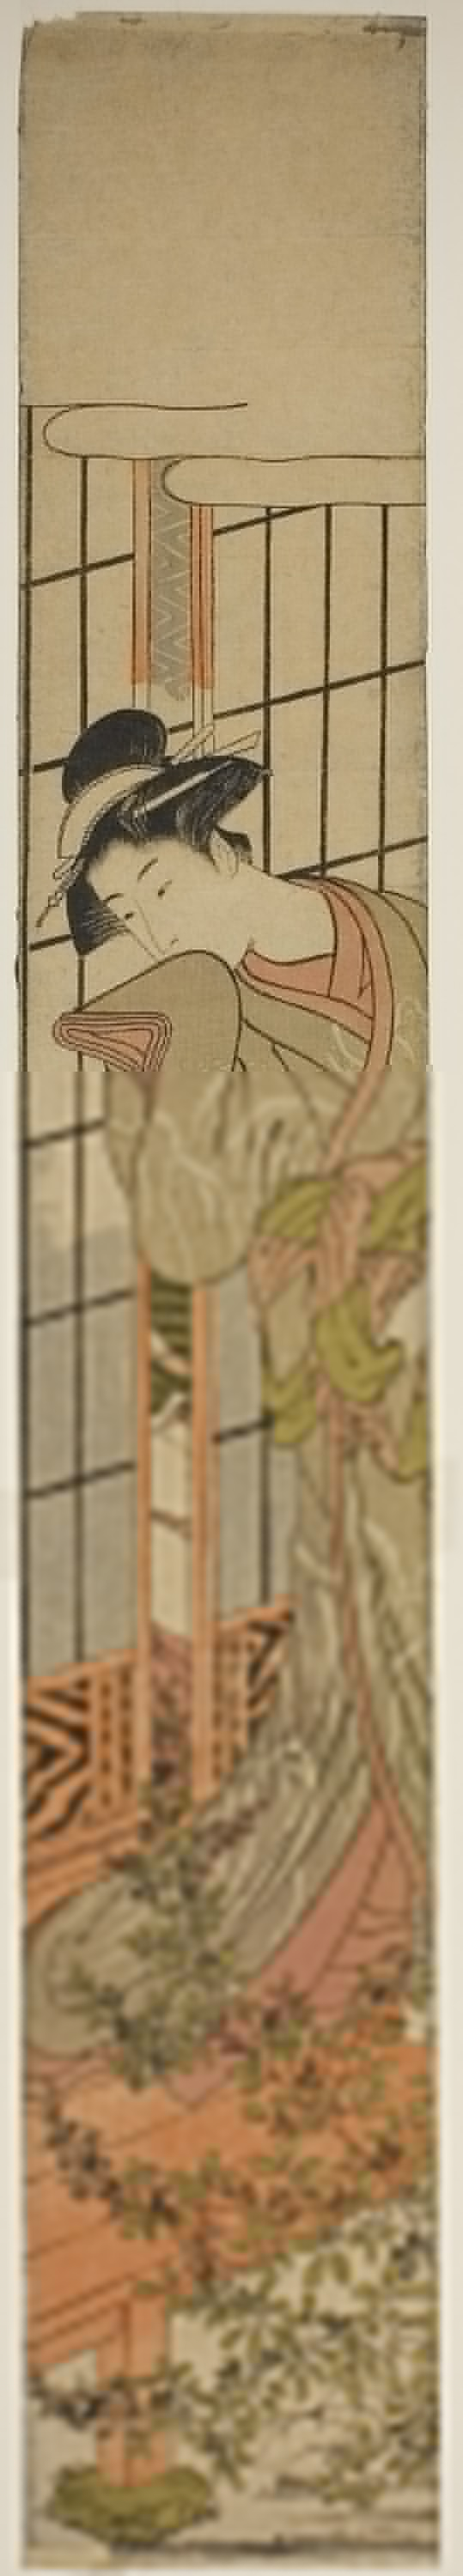
Chicago Museum, Asian Art, eavesdropping, Isoda Koryusai